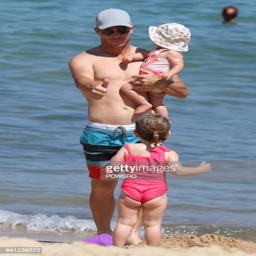
cricket player and model pictured with their kids at a beach